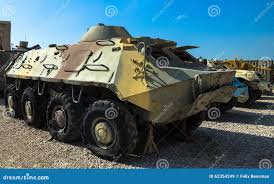
Label: BTR-60